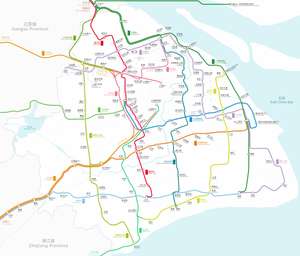
Le réseau interurbain de Shanghai, ou réseau de trains de banlieue de Shanghai, est un ensemble de lignes ferroviaires régionales rayonnant ou entourant la ville de Shanghai, en Chine. Il est prévu de doter progressivement la zone métropolitaine de Shanghai d'un système ferroviaire régional. Il se connectera à terme au réseau Jiangsu Yangtze MIR et à la zone de Hangzhou.